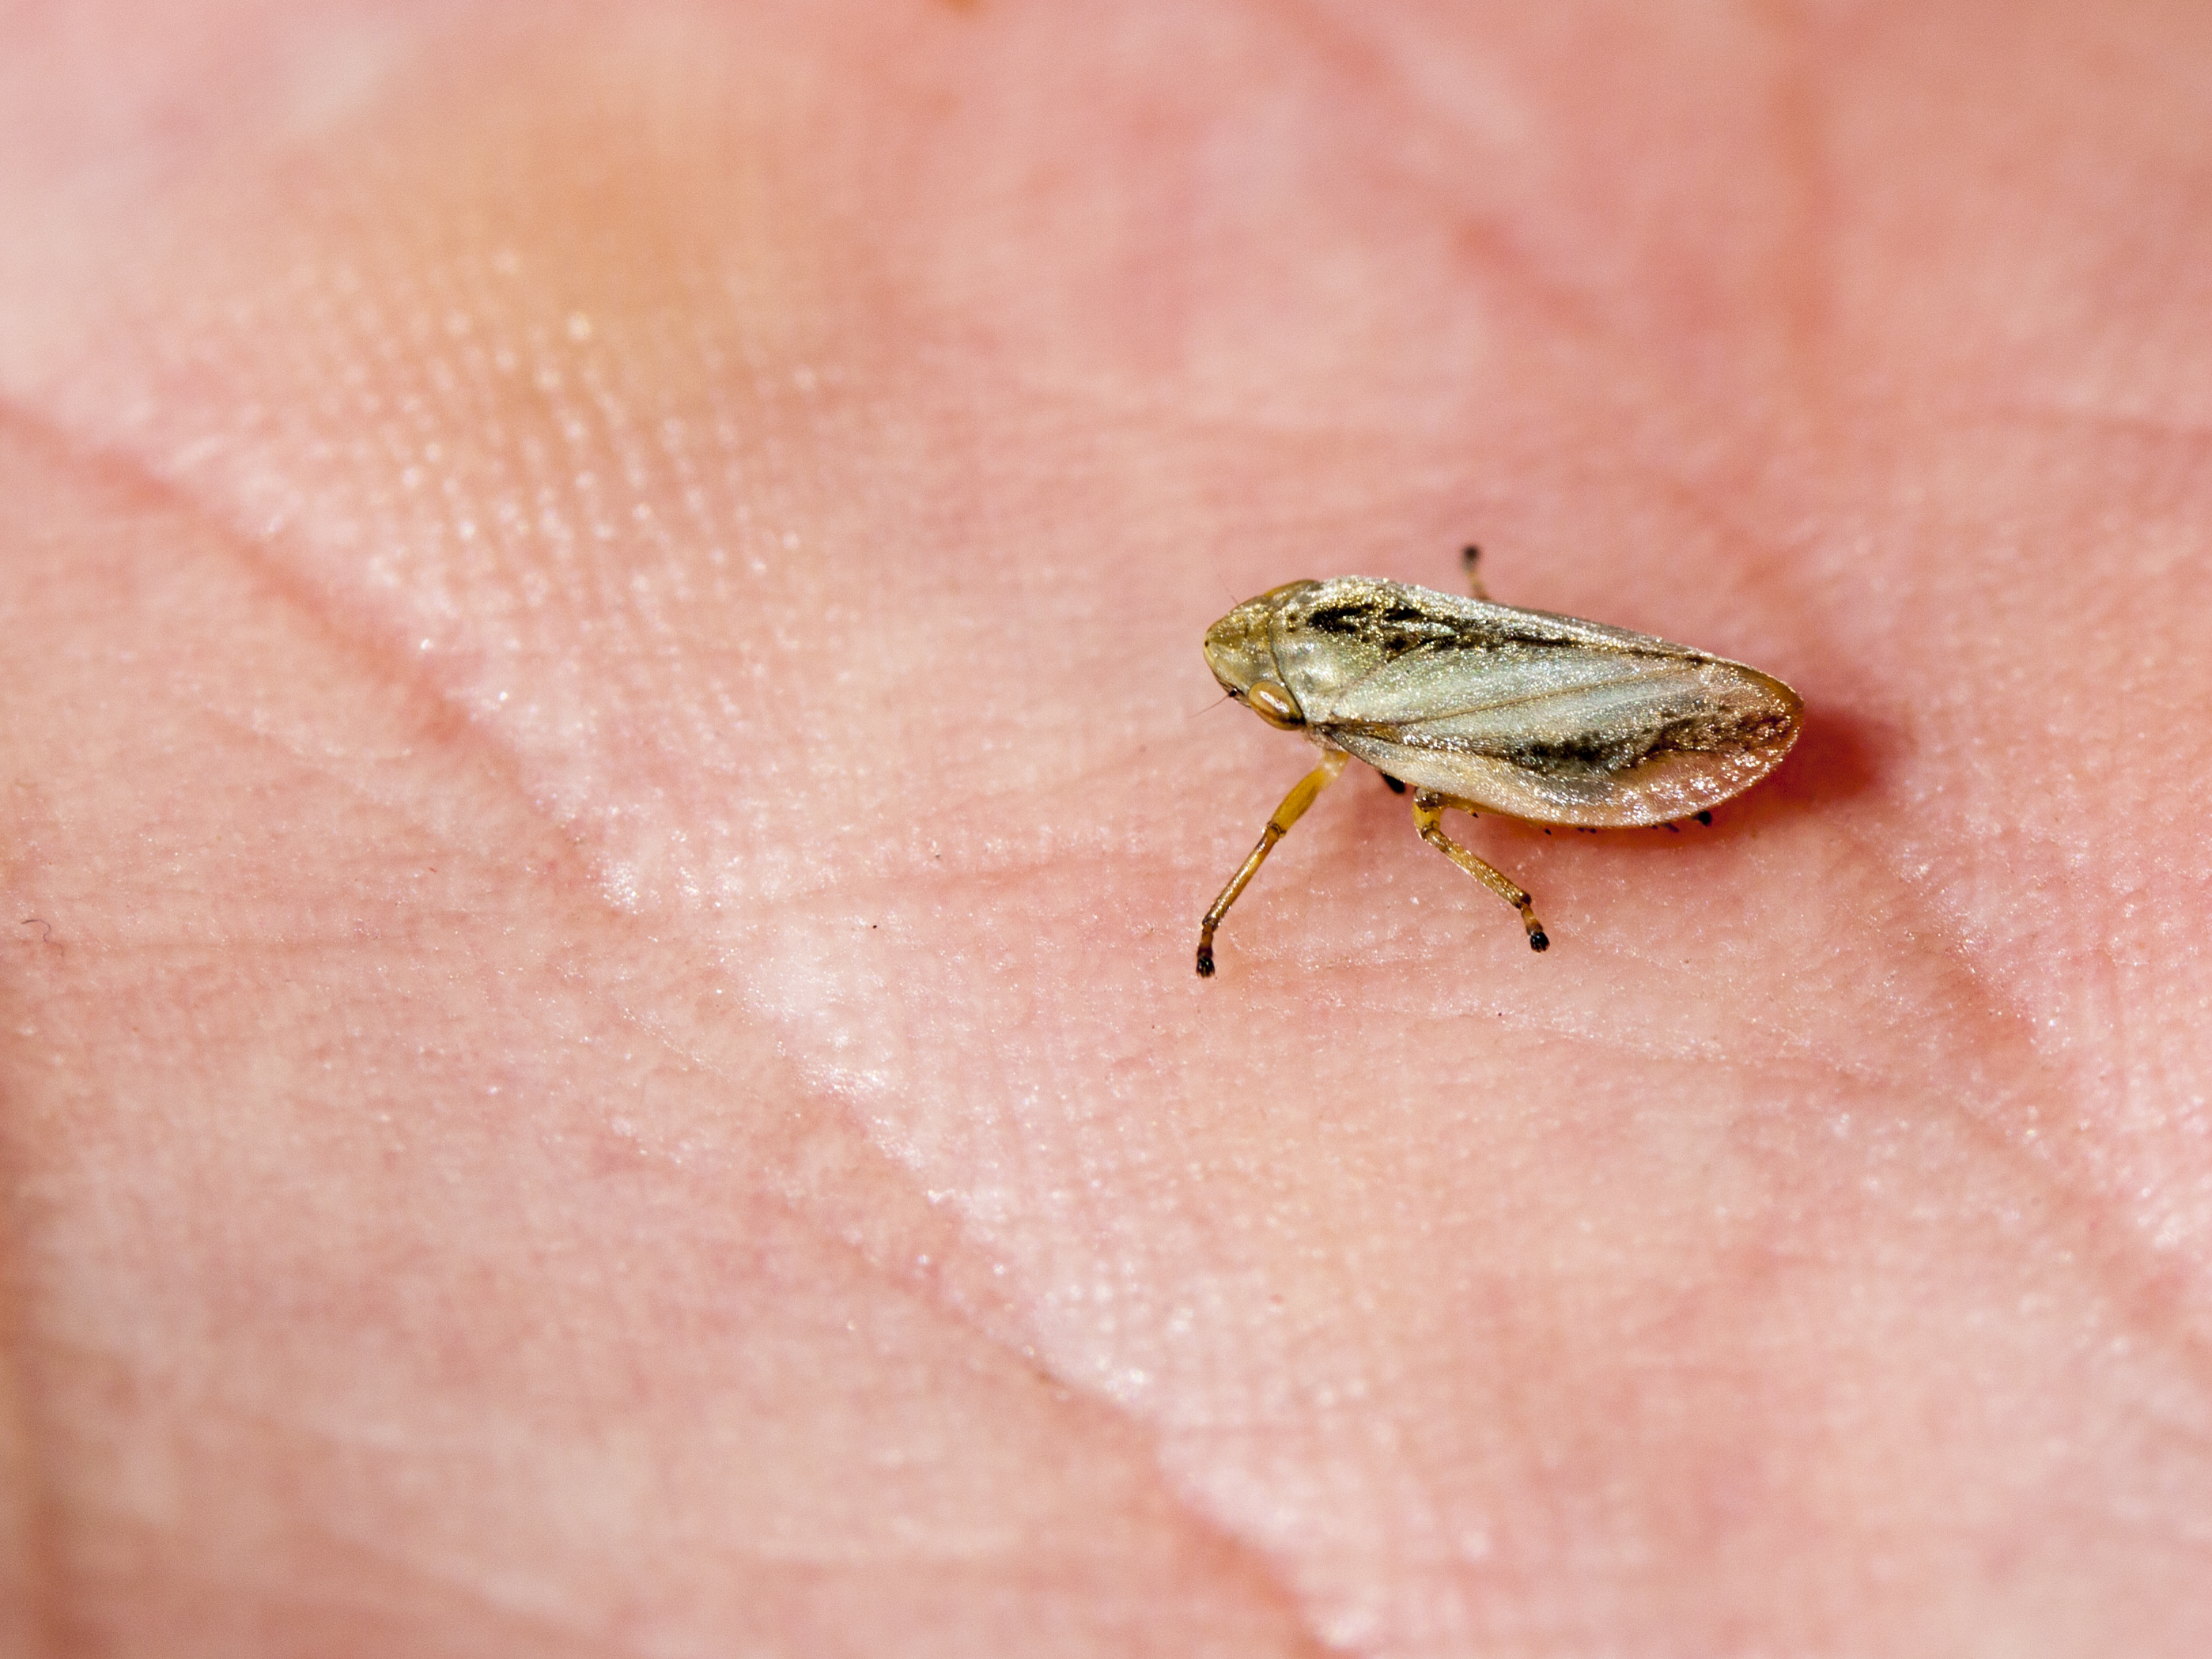
photography, leaf, insect, macro, canon, fauna, invertebrate, close up, uk, 7d, froghopper, peterborough, macro photography, arthropod